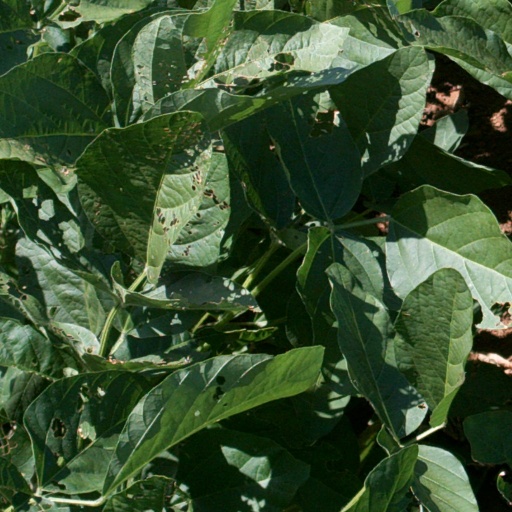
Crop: soybean